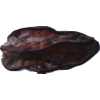
Label: carambola